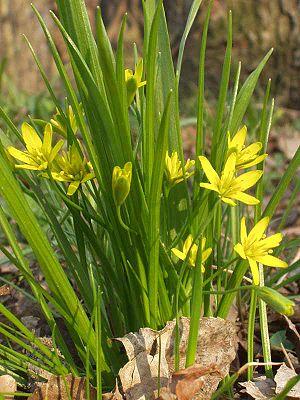
La liste des espèces végétales protégées sur l'ensemble du territoire français métropolitain est une liste officielle définie par le gouvernement français, recensant les espèces végétales protégées sur le territoire métropolitain de la France. Elle a été publiée dans l'arrêté du 20 janvier 1982, lequel a été modifié à trois reprises : par l'arrêté du 31 août 1995, par celui du 14 décembre 2006 et par celui du 23 mai 2013.